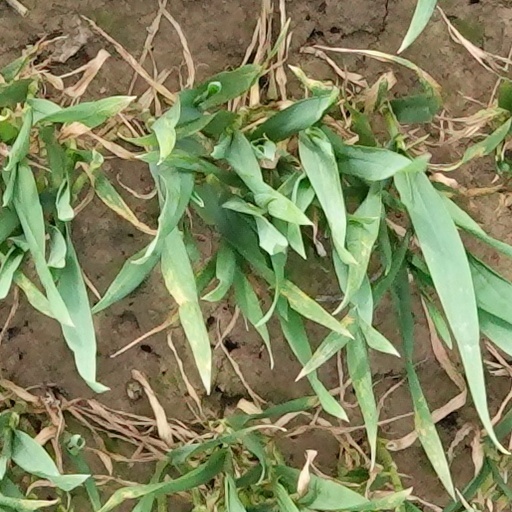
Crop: wheat